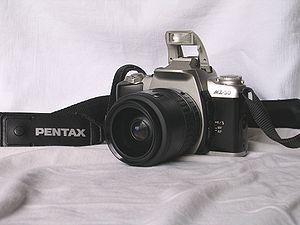
Appareil photo Pentax MZ50